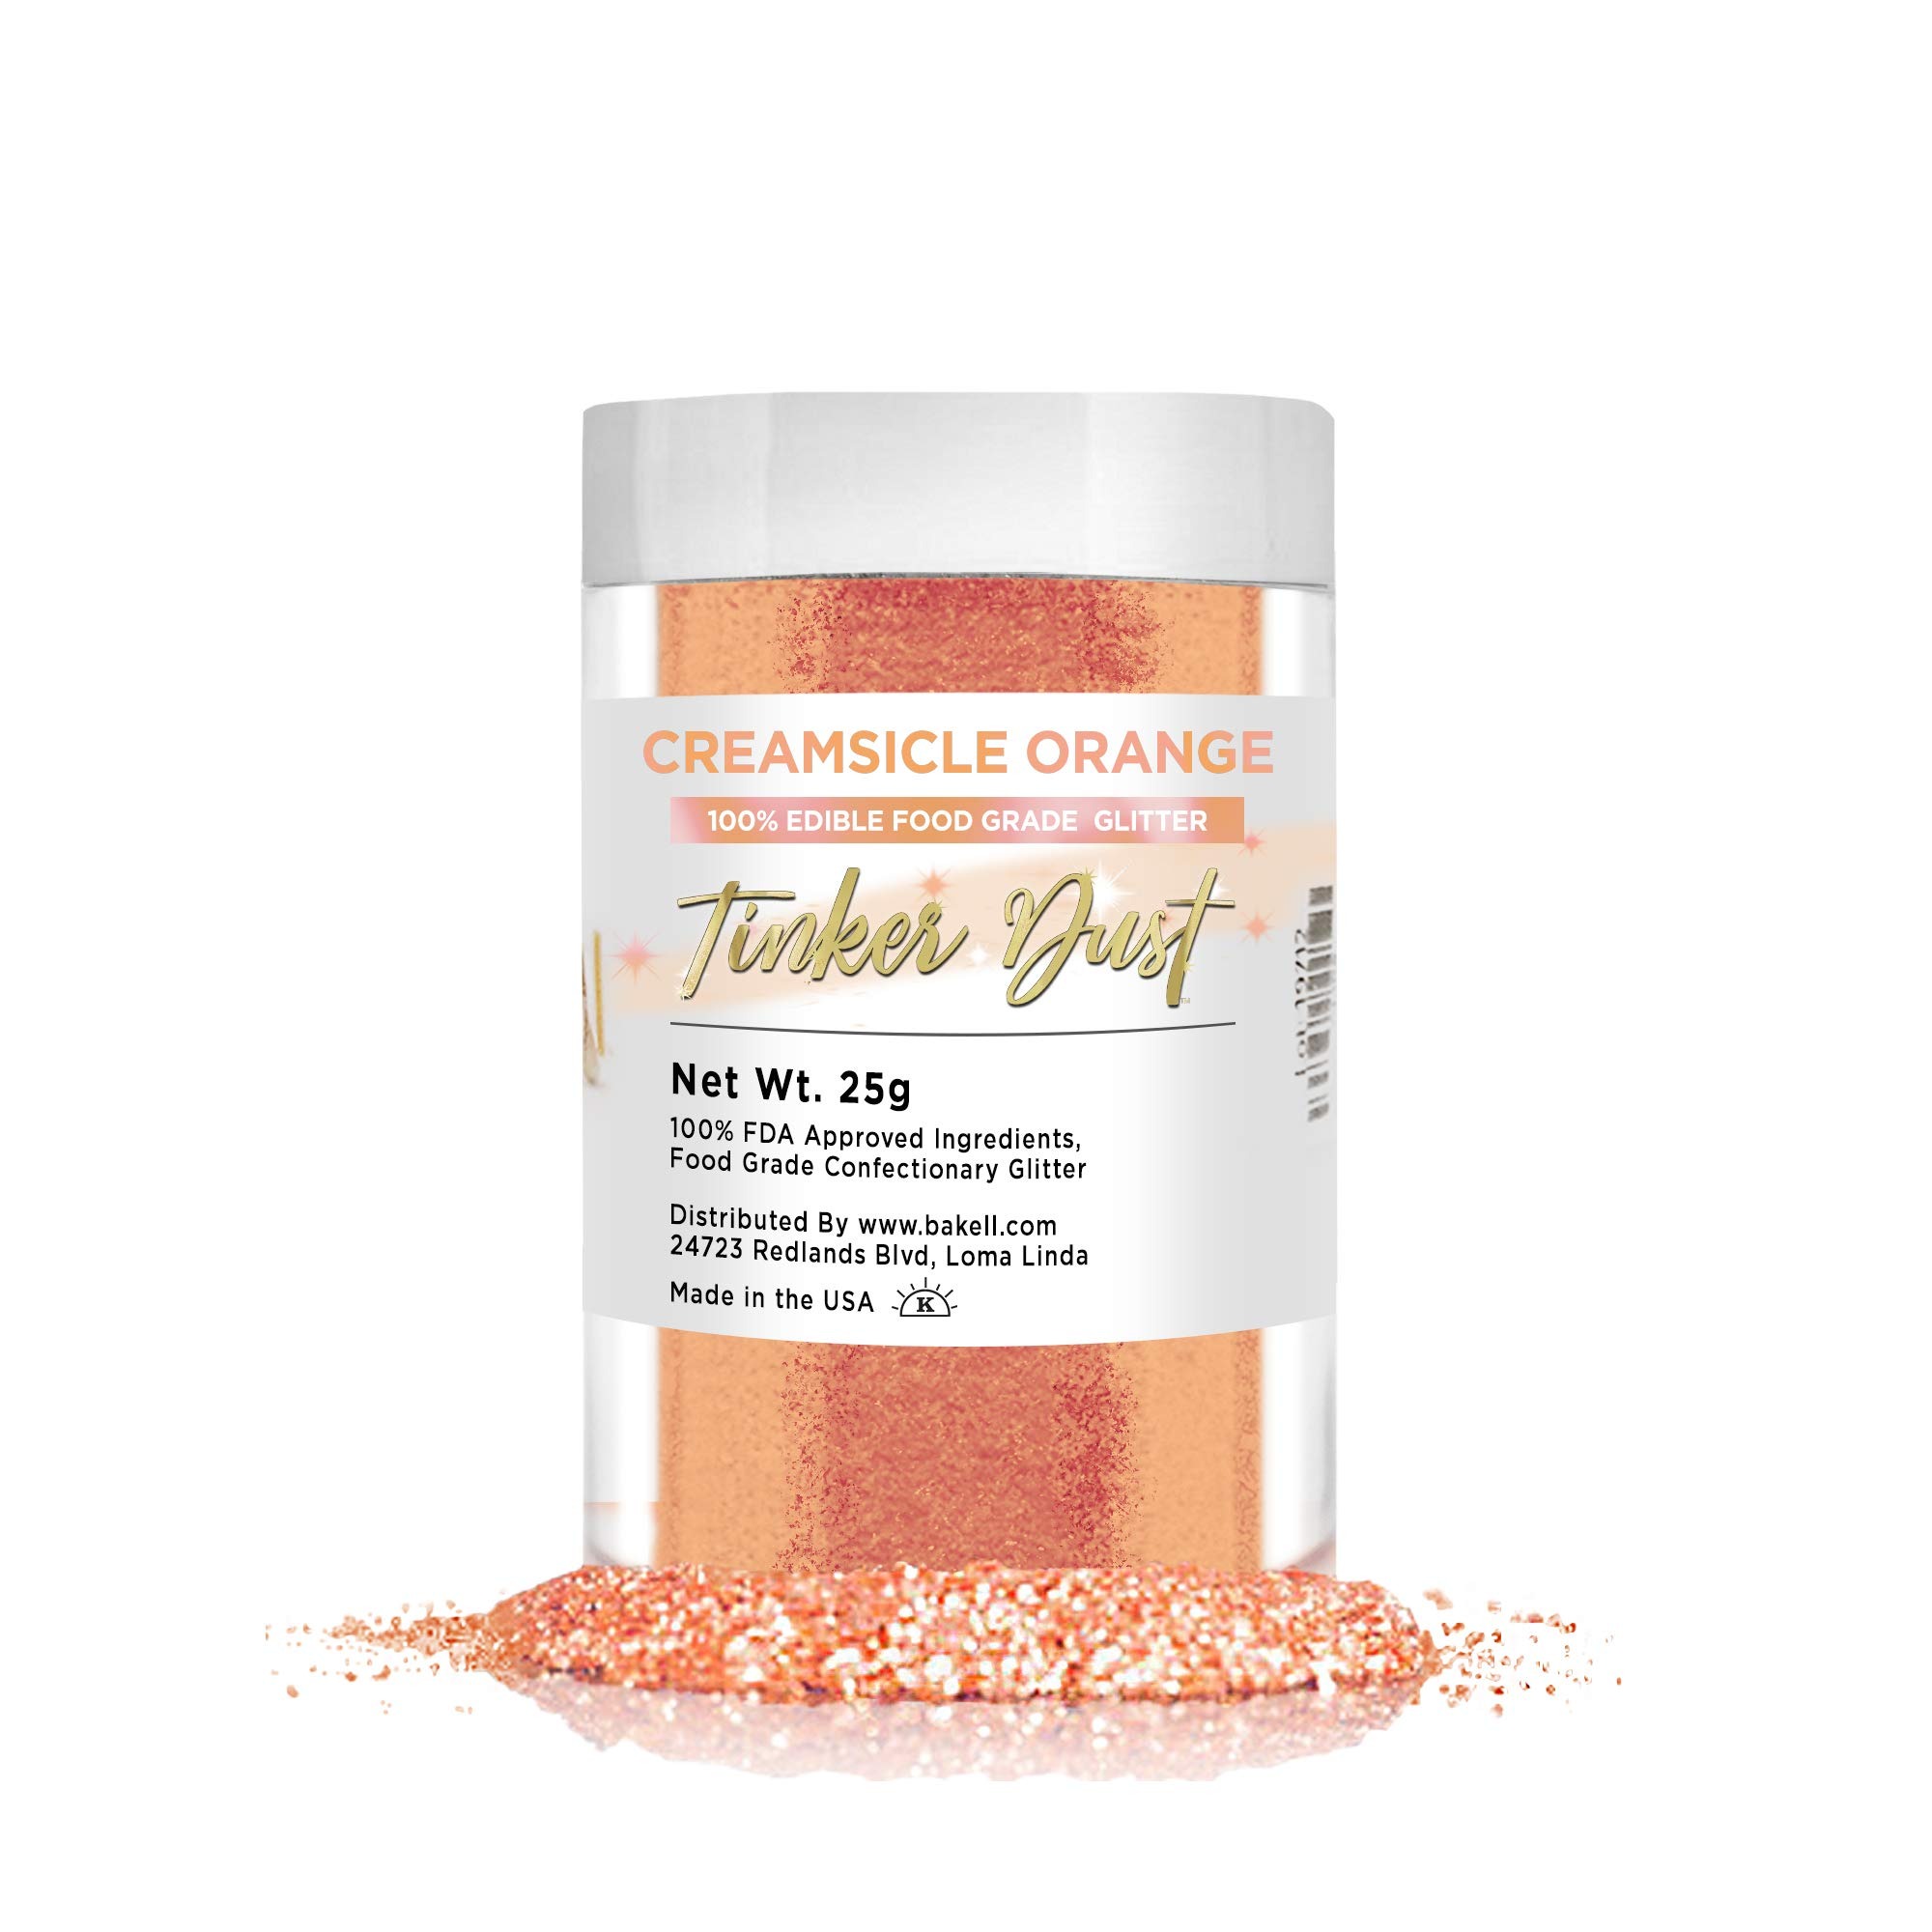
Item Name: Creamsicle Orange Tinker Dust - (25g 1x Jar) | Add a Sweet Touch to Your Delicacies, Drinks and Desserts with Edible Glitter!
Bullet Point 1: Bright Hue: Embellish your dishes with the vibrant charm of Creamsicle Orange Tinker Dust edible glitter.
Bullet Point 2: Assured Quality and Safety: Our edible glitter is Vegan, made in the USA, halal, and kosher certified, ensuring it's safe to consume.
Bullet Point 3: Maintain Original Flavors: Tinker Dust offers a tasteless & texture-less experience, keeping the original flavor of your dishes intact.
Bullet Point 4: Versatile Use: Perfect for a variety of dishes, desserts, and beverages.
Product Description: Transform your food and beverage presentations with Bakell's Creamsicle Orange Tinker Dust. The 25g jar ensures an ample supply to add delightful charm to your desserts, drinks, and even savory dishes. Made from food-grade components, Tinker Dust guarantees safety along with aesthetic enhancement. Experience the delightful power of Creamsicle Orange Tinker Dust and make your dishes truly shine!
Value: 1.0
Unit: Count

Price: 39.98